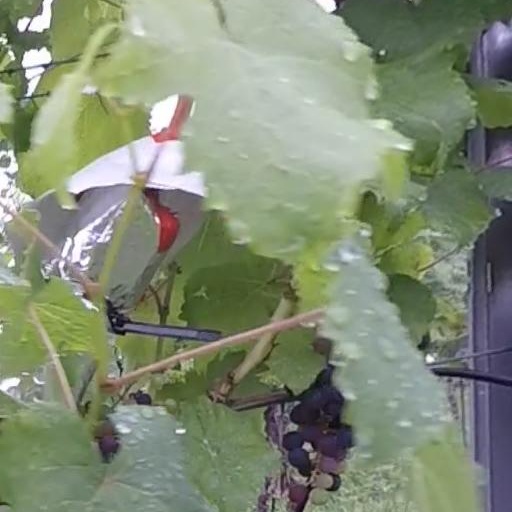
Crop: grape